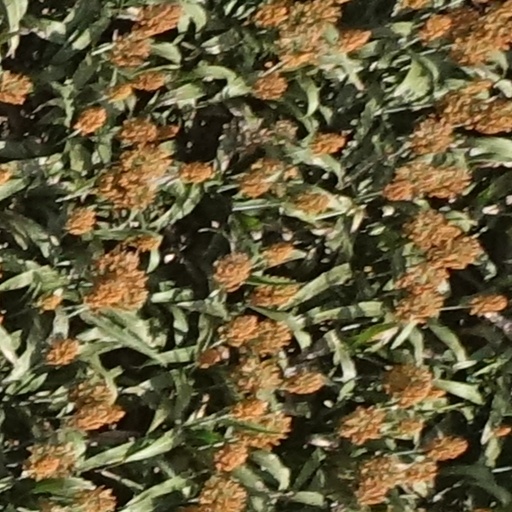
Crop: sorghum